Cortes Island

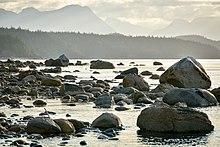
Cortes Island sunrise

Cortes Island is part of the archipelago known as the Discovery Islands in British Columbia, Canada, which lie beyond the northern end of the Gulf of Georgia, between Vancouver Island and the British Columbia Mainland. It is also considered to be part of the Northern Gulf Islands. Cortes lies on the far side of Quadra Island from the city of Campbell River, separated from Quadra Island by Sutil Channel. To the northeast of Cortes Island, across Lewis Channel, is West Redonda Island. Desolation Sound lies to the east of Cortes Island and, beyond that, the upper end of the Malaspina Peninsula. The island is located roughly halfway between Powell River and Campbell River.